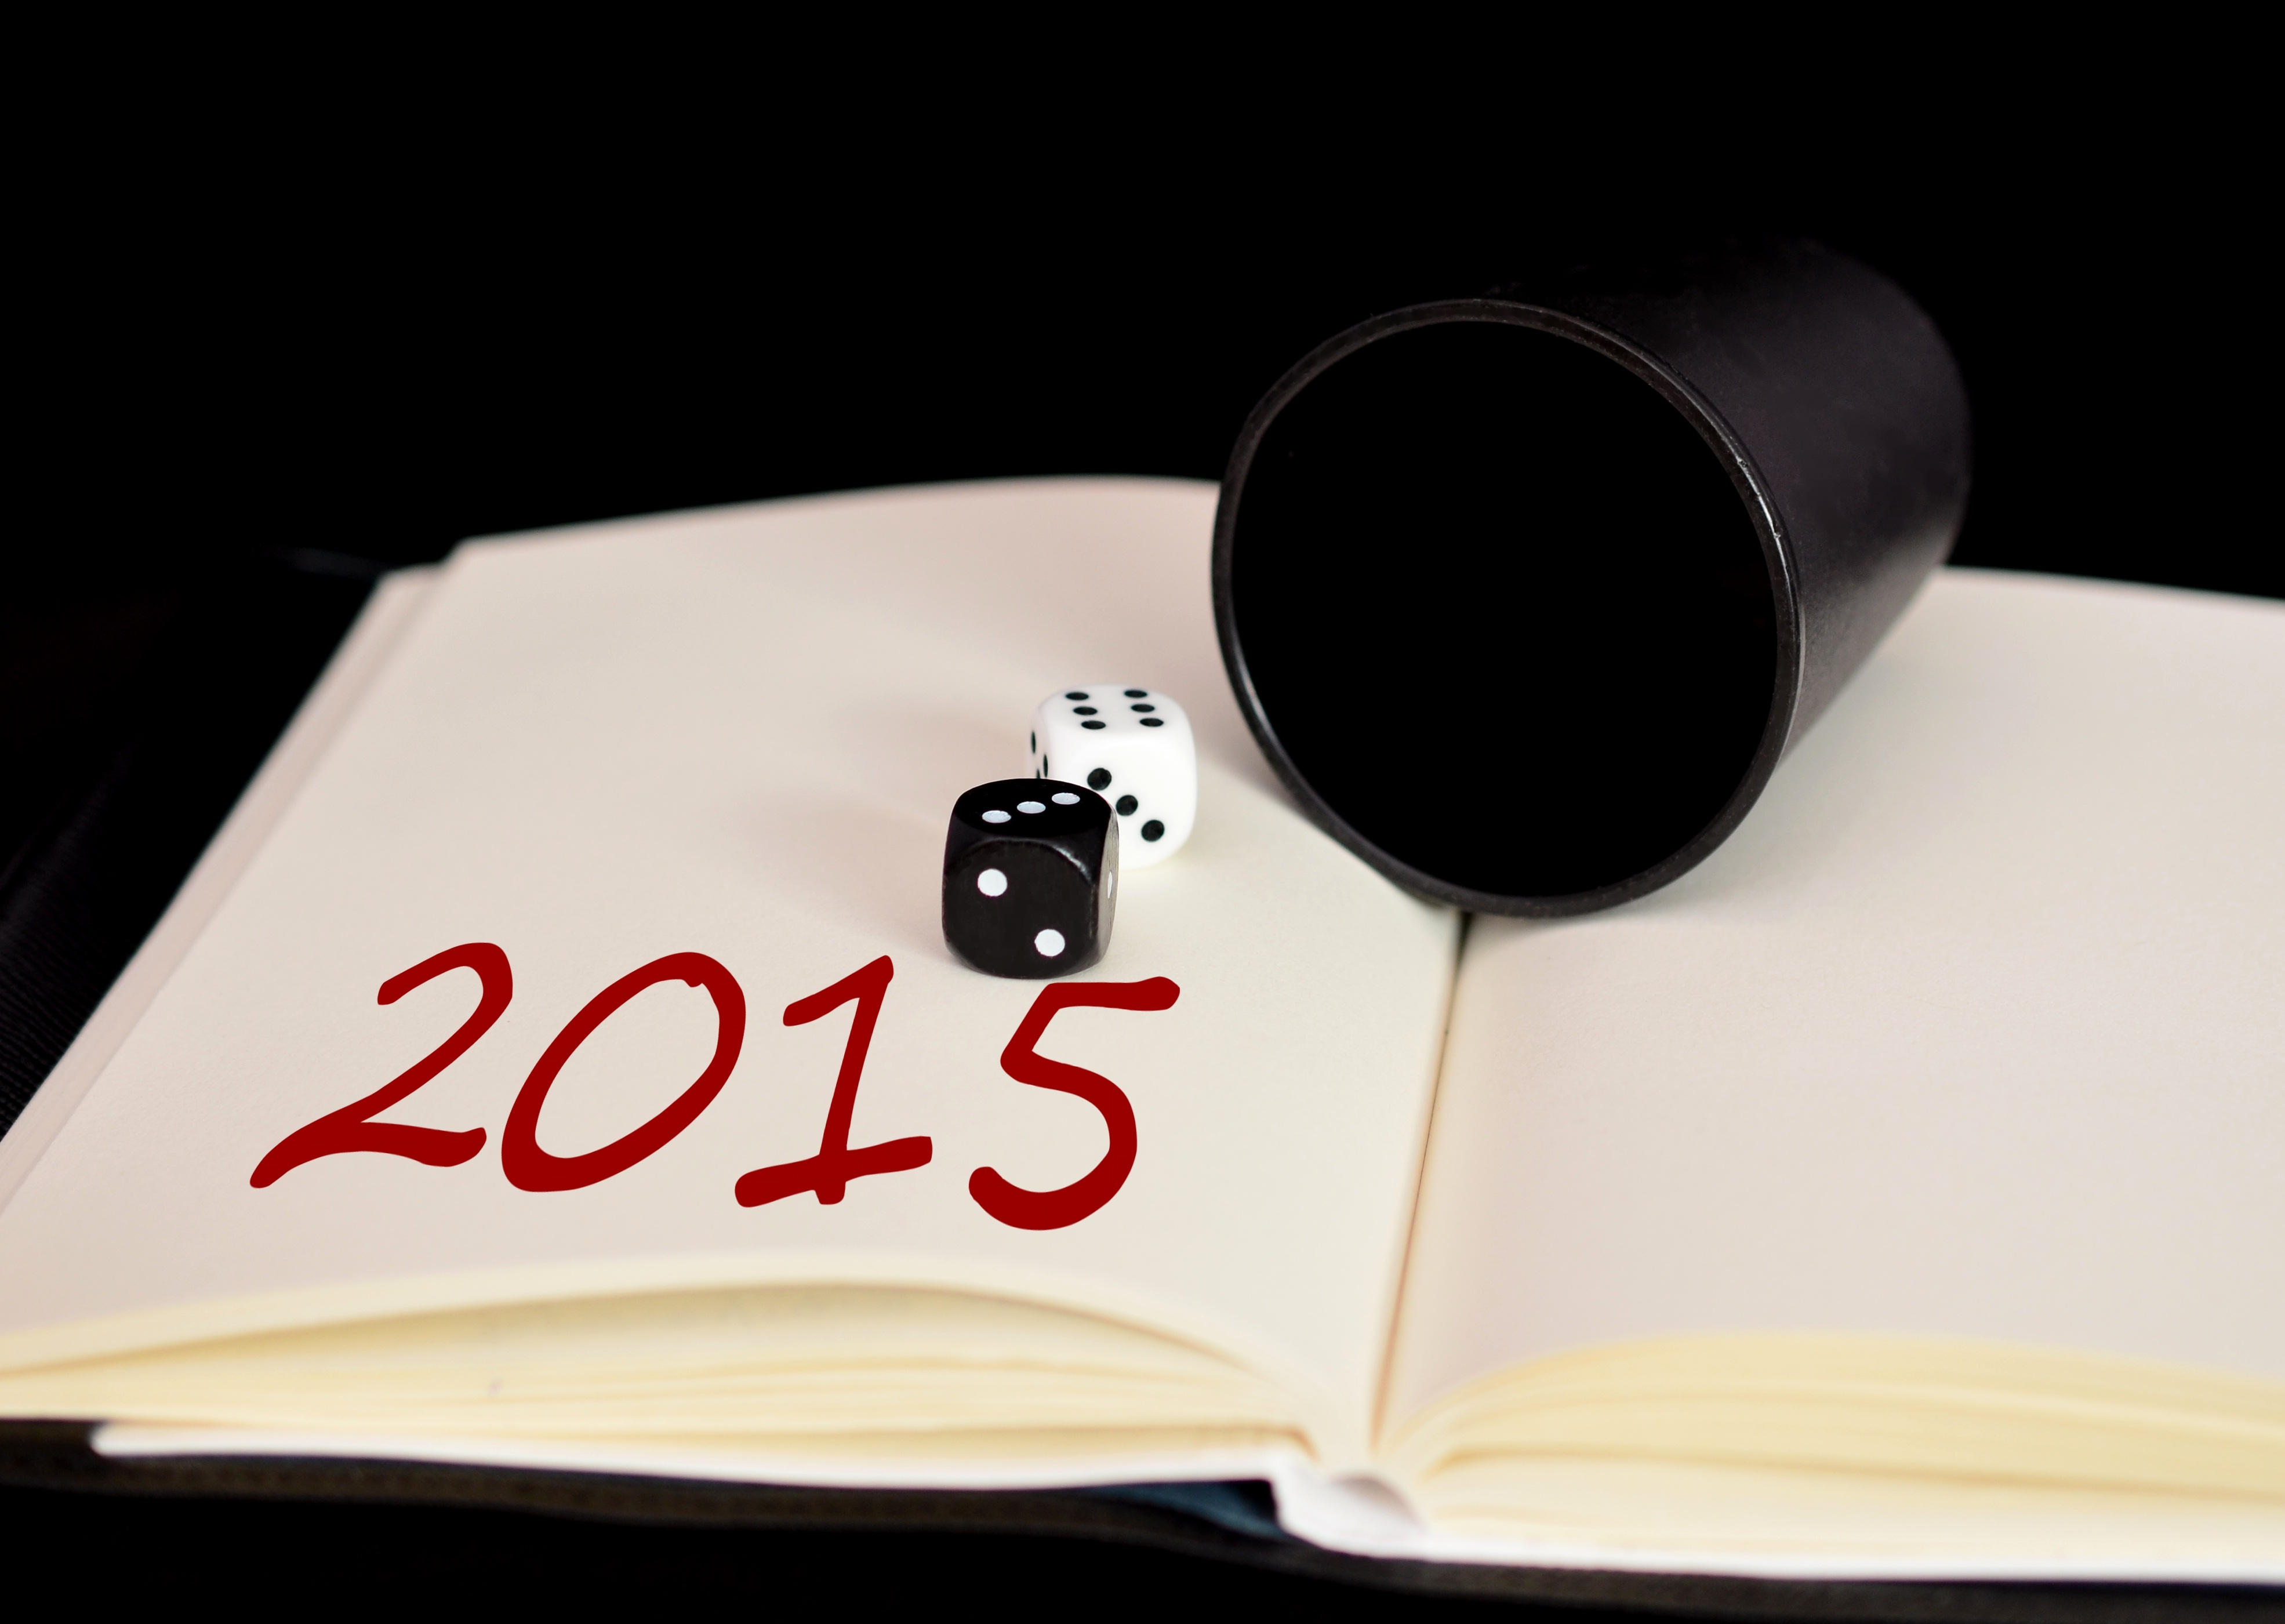
writing, time, brand, font, 2015, year, cube, luck, forward, forecast, roll the dice